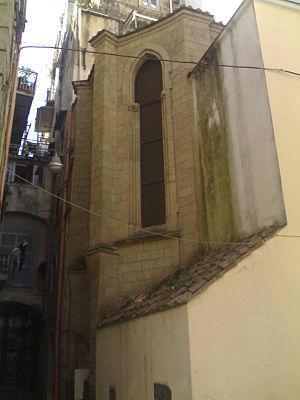
L'église Sant'Agrippino a Forcella est une église du centre historique de Naples située via Forcella. L'église dépend de l'archidiocèse de Naples. Elle est consacrée à saint Agrippin, évêque de Naples à la fin du IIIᵉ siècle.